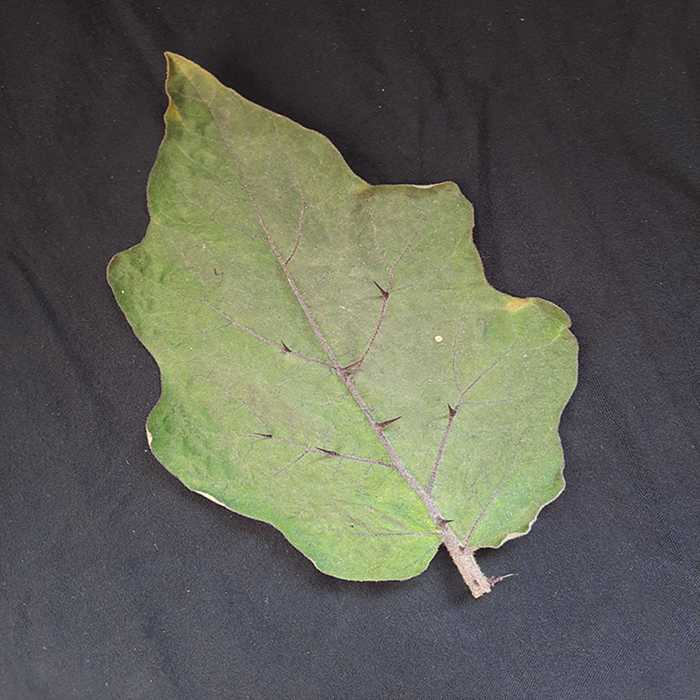
Plant: Eggplant
Label: Eggplant fresh leaf